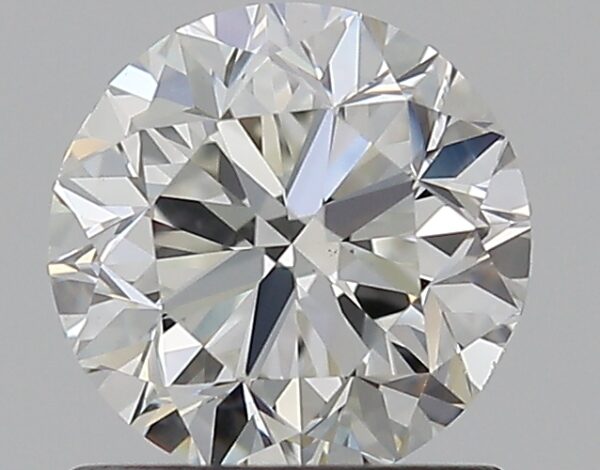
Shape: round
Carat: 1
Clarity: VS1
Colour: G
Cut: GD
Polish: EX
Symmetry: VG
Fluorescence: N
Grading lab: GIA
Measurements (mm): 6.06 x 6.13 x 4.04